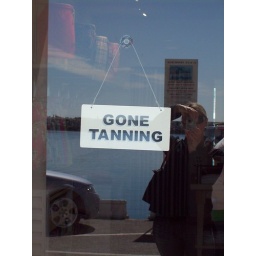
haha I just liked the sign in the store window